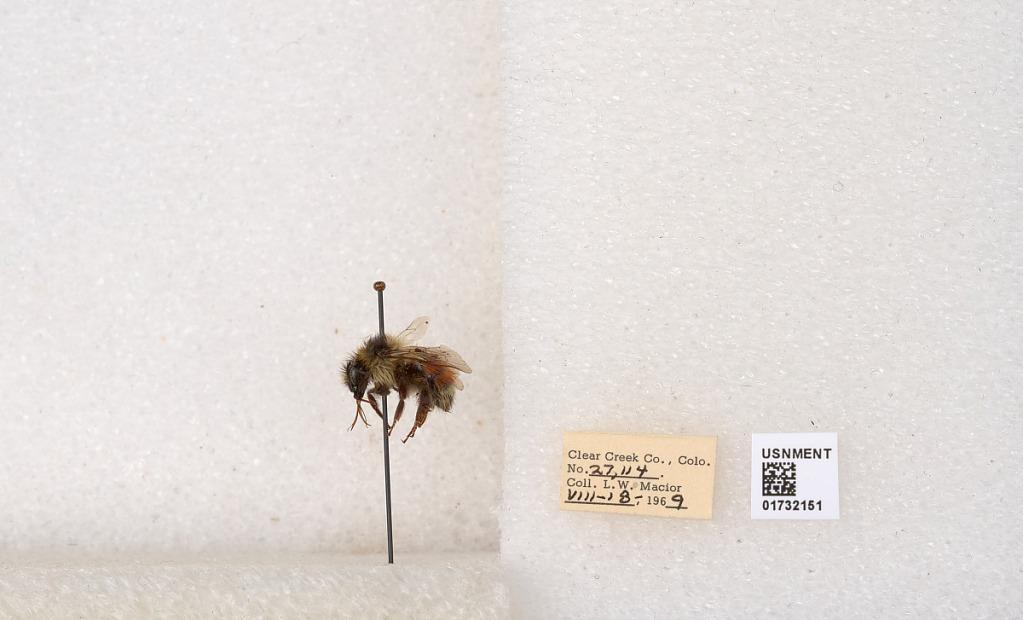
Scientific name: Bombus (Pyrobombus) sylvicola Kirby
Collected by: L. Macior
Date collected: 1969-8-18
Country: United States
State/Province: Colorado
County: Clear Creek
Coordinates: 39.7006, -105.694